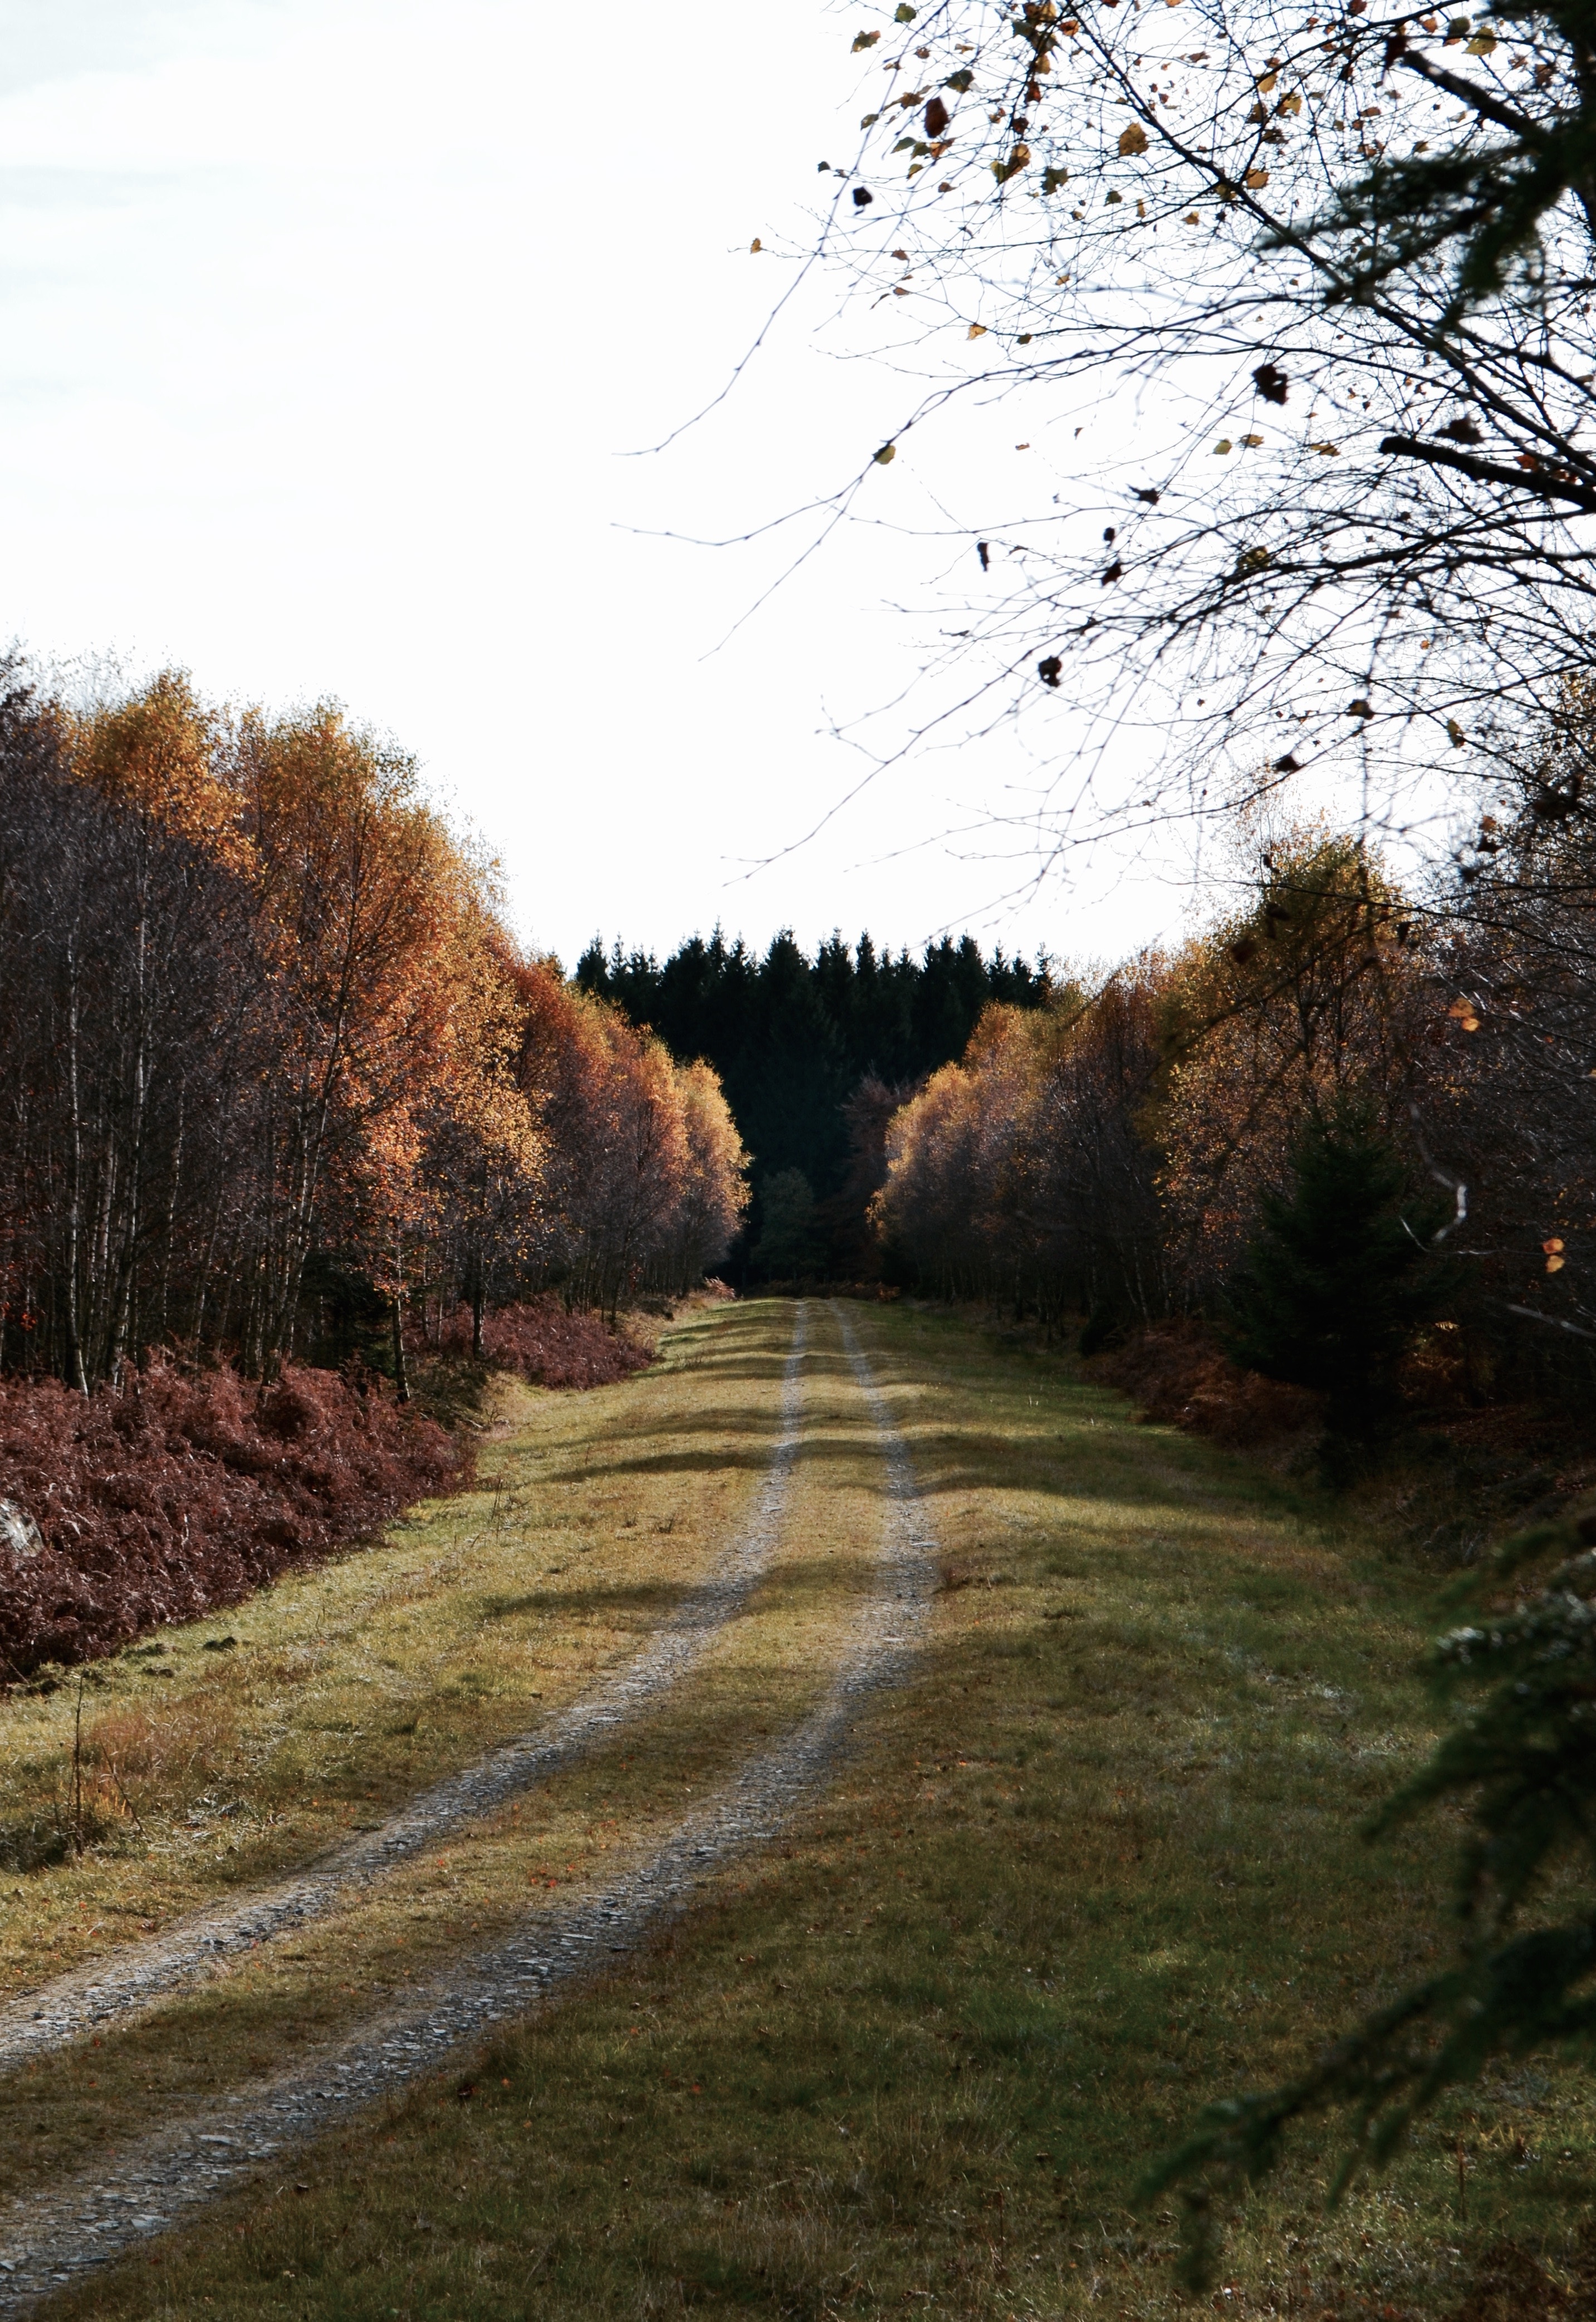
landscape, tree, nature, grass, plant, field, meadow, sunlight, morning, leaf, flower, frost, autumn, season, woodland, rural area, grass family, woody plant